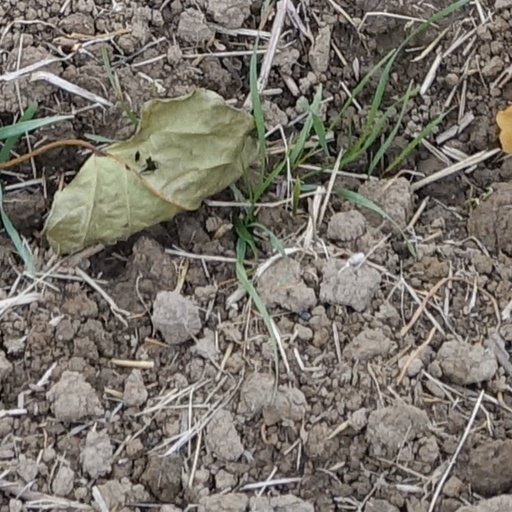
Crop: wheat